Sky position (RA, Dec in degrees): 232.443, -0.7708
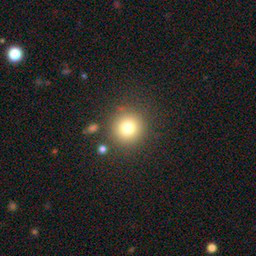
Galaxy morphology: Round Smooth Galaxies